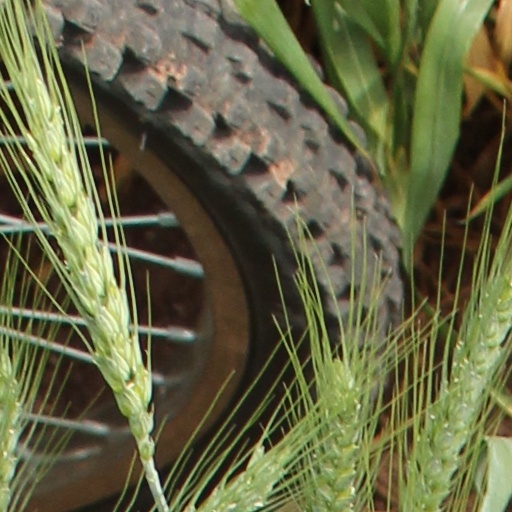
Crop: wheat